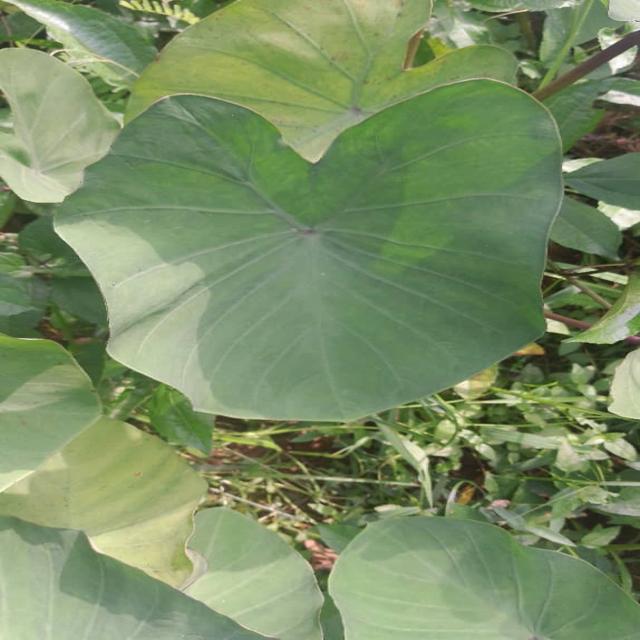
Label: Healthy